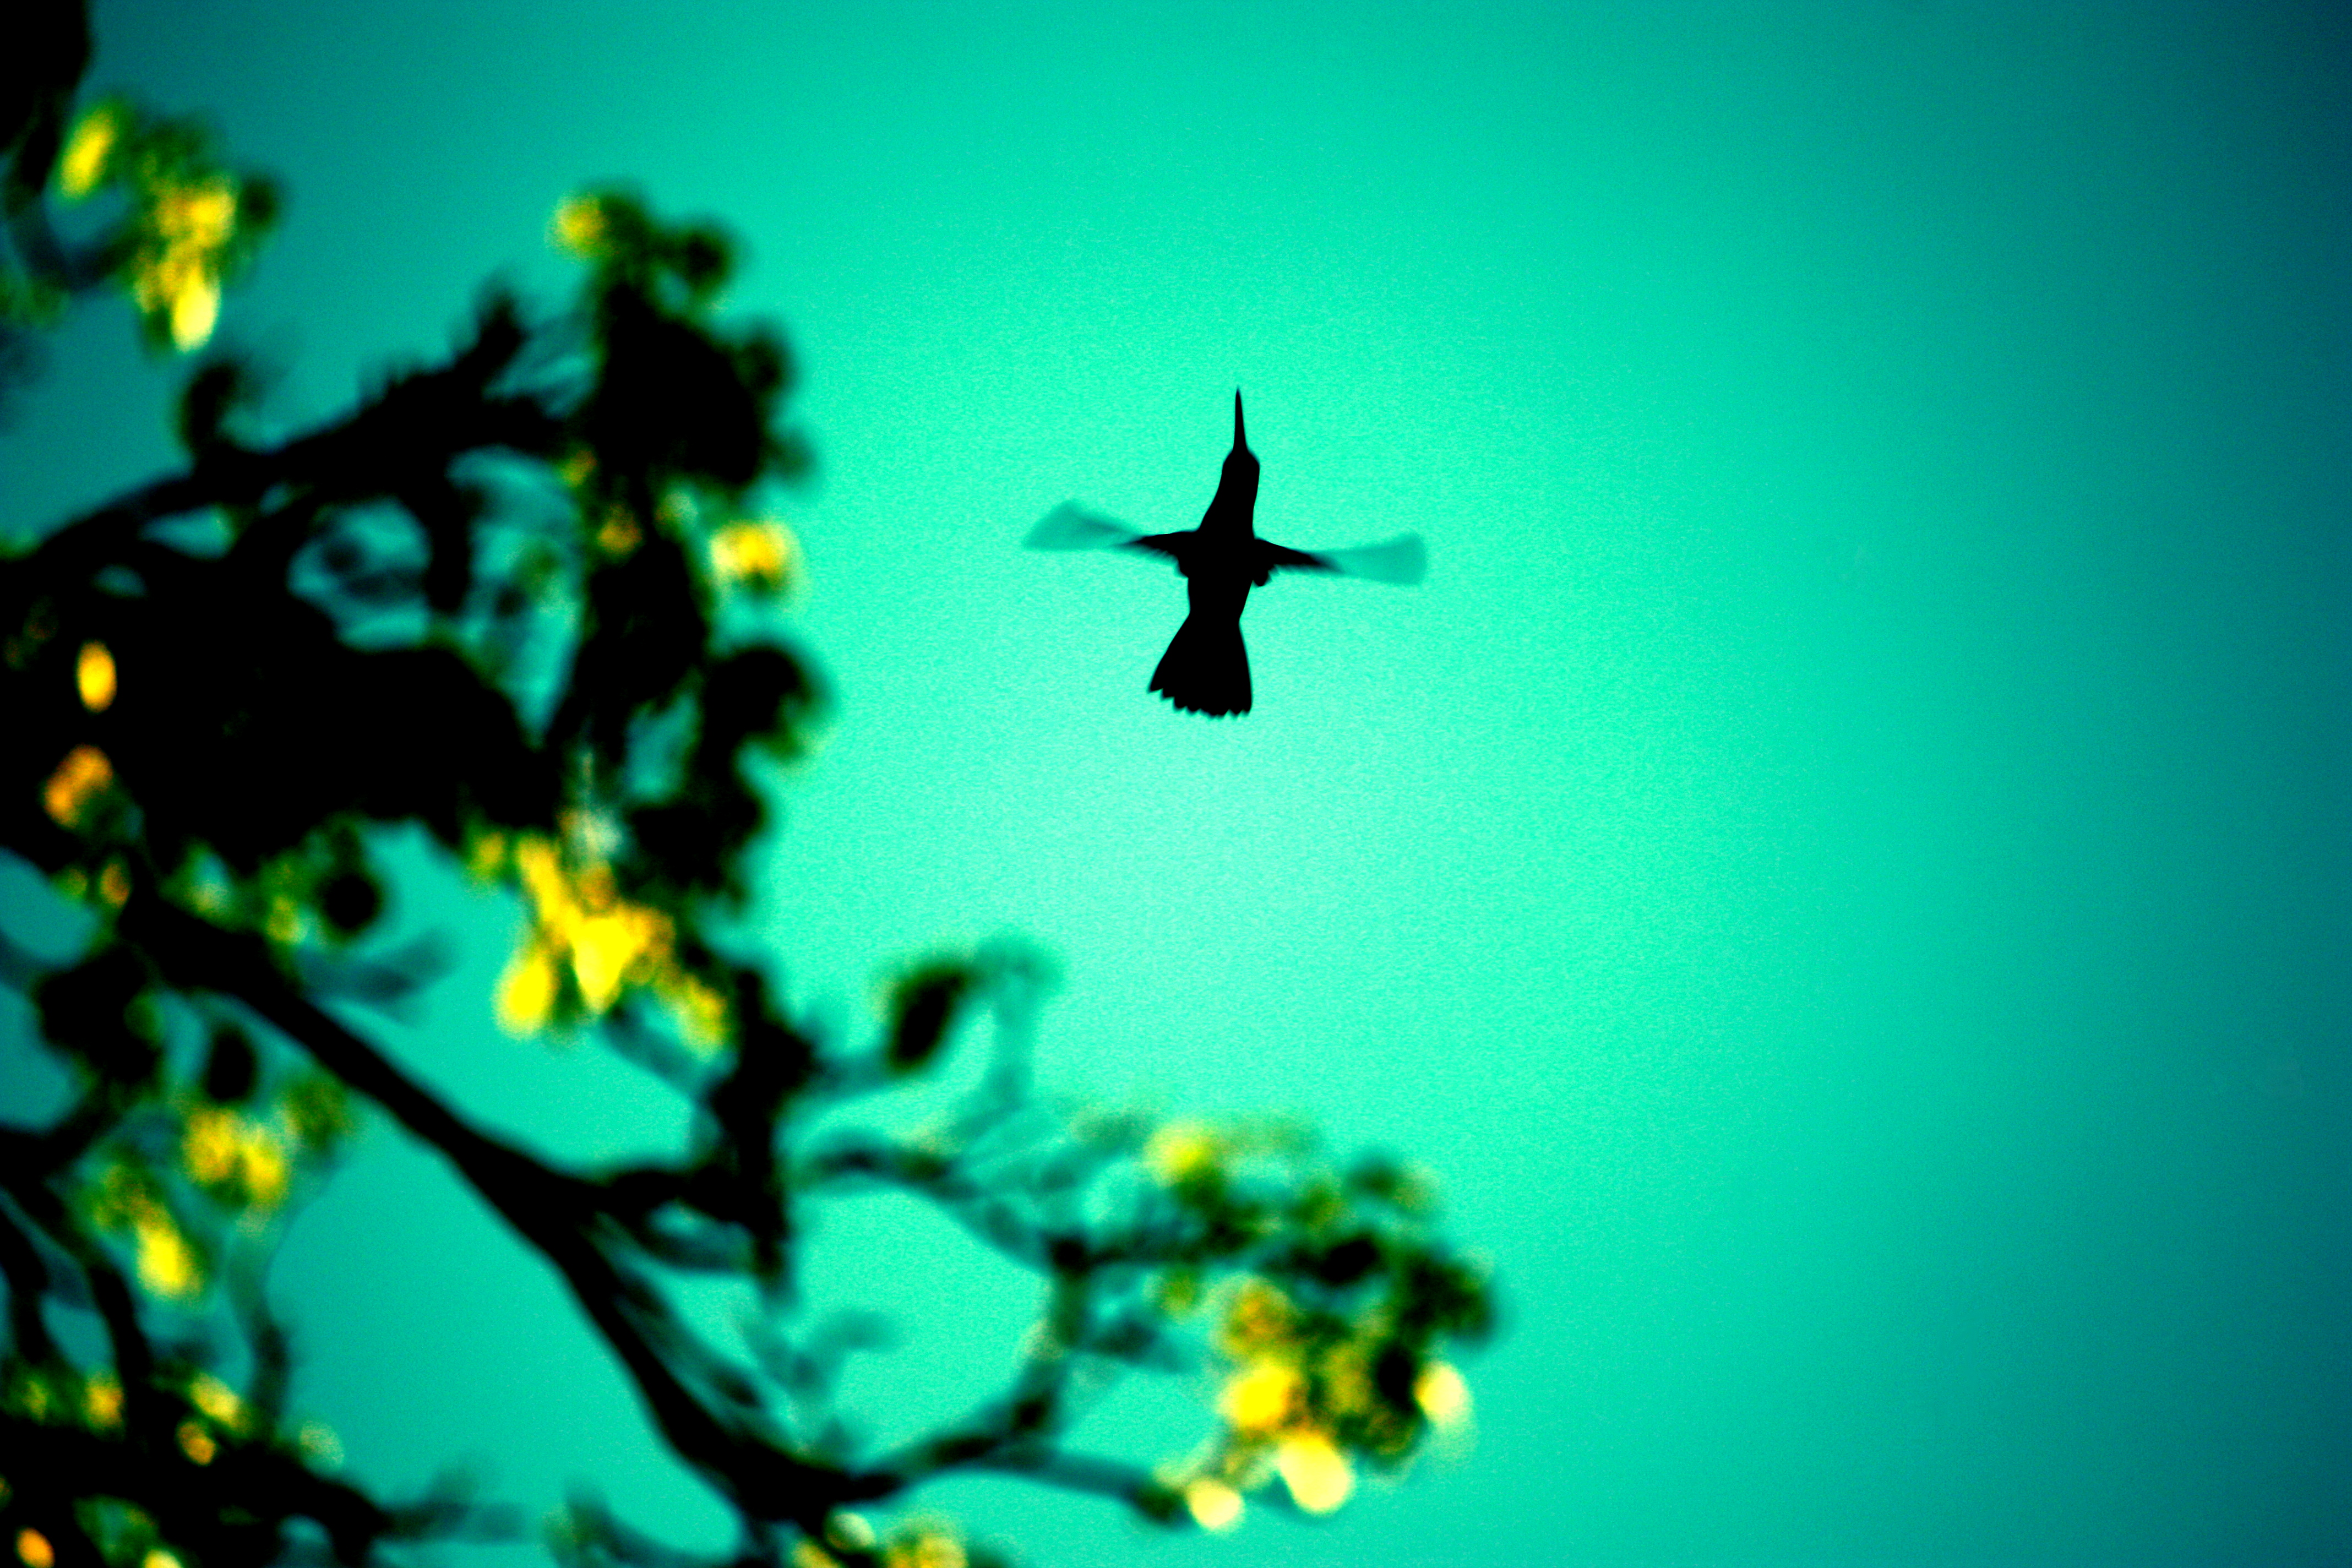
branch, bird, light, sky, sunlight, leaf, flower, green, reflection, hummingbird, blue, trochilidae, beijaflor, arvore, macro photography, pra adecasaforte, p ssaro, computer wallpaper